Friedrich Forster

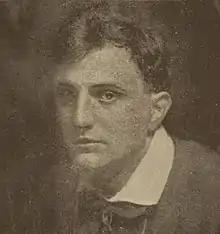

Friedrich Forster or Friedrich Forster-Burggraf, both pseudonyms for Waldfried Burggraf (11 August 1895 – 1 March 1958) was a German dramatist, screenwriter, dramaturge and actor. His early plays explored controversial subjects, like anti-war sentiment, social reform, and same-sex bonding. When confronted with Nazi censorship, he adapted by authoring two plays perfectly attuned to the government's propaganda requirements. His best-known work is the play "Robinson soll nicht sterben!" (1932), one of several of his plays later adapted for motion pictures.